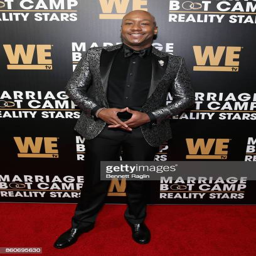
person attends the exclusive premiere party for reality tv program hosted by tv network